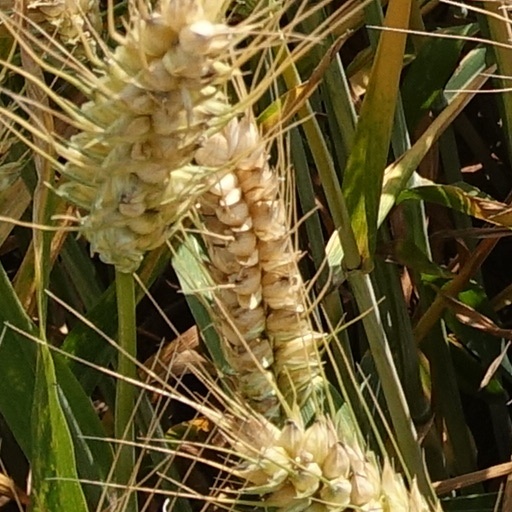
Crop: wheat